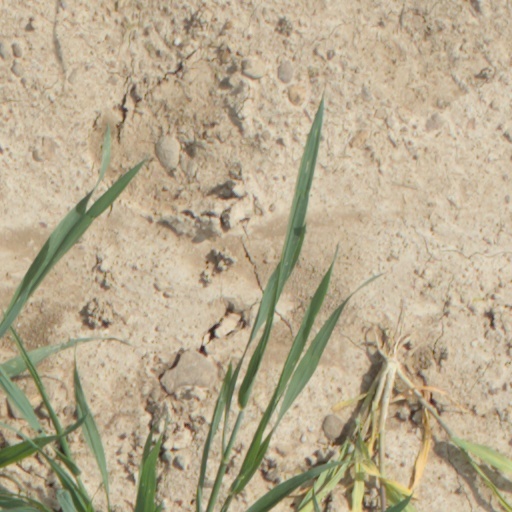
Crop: wheat